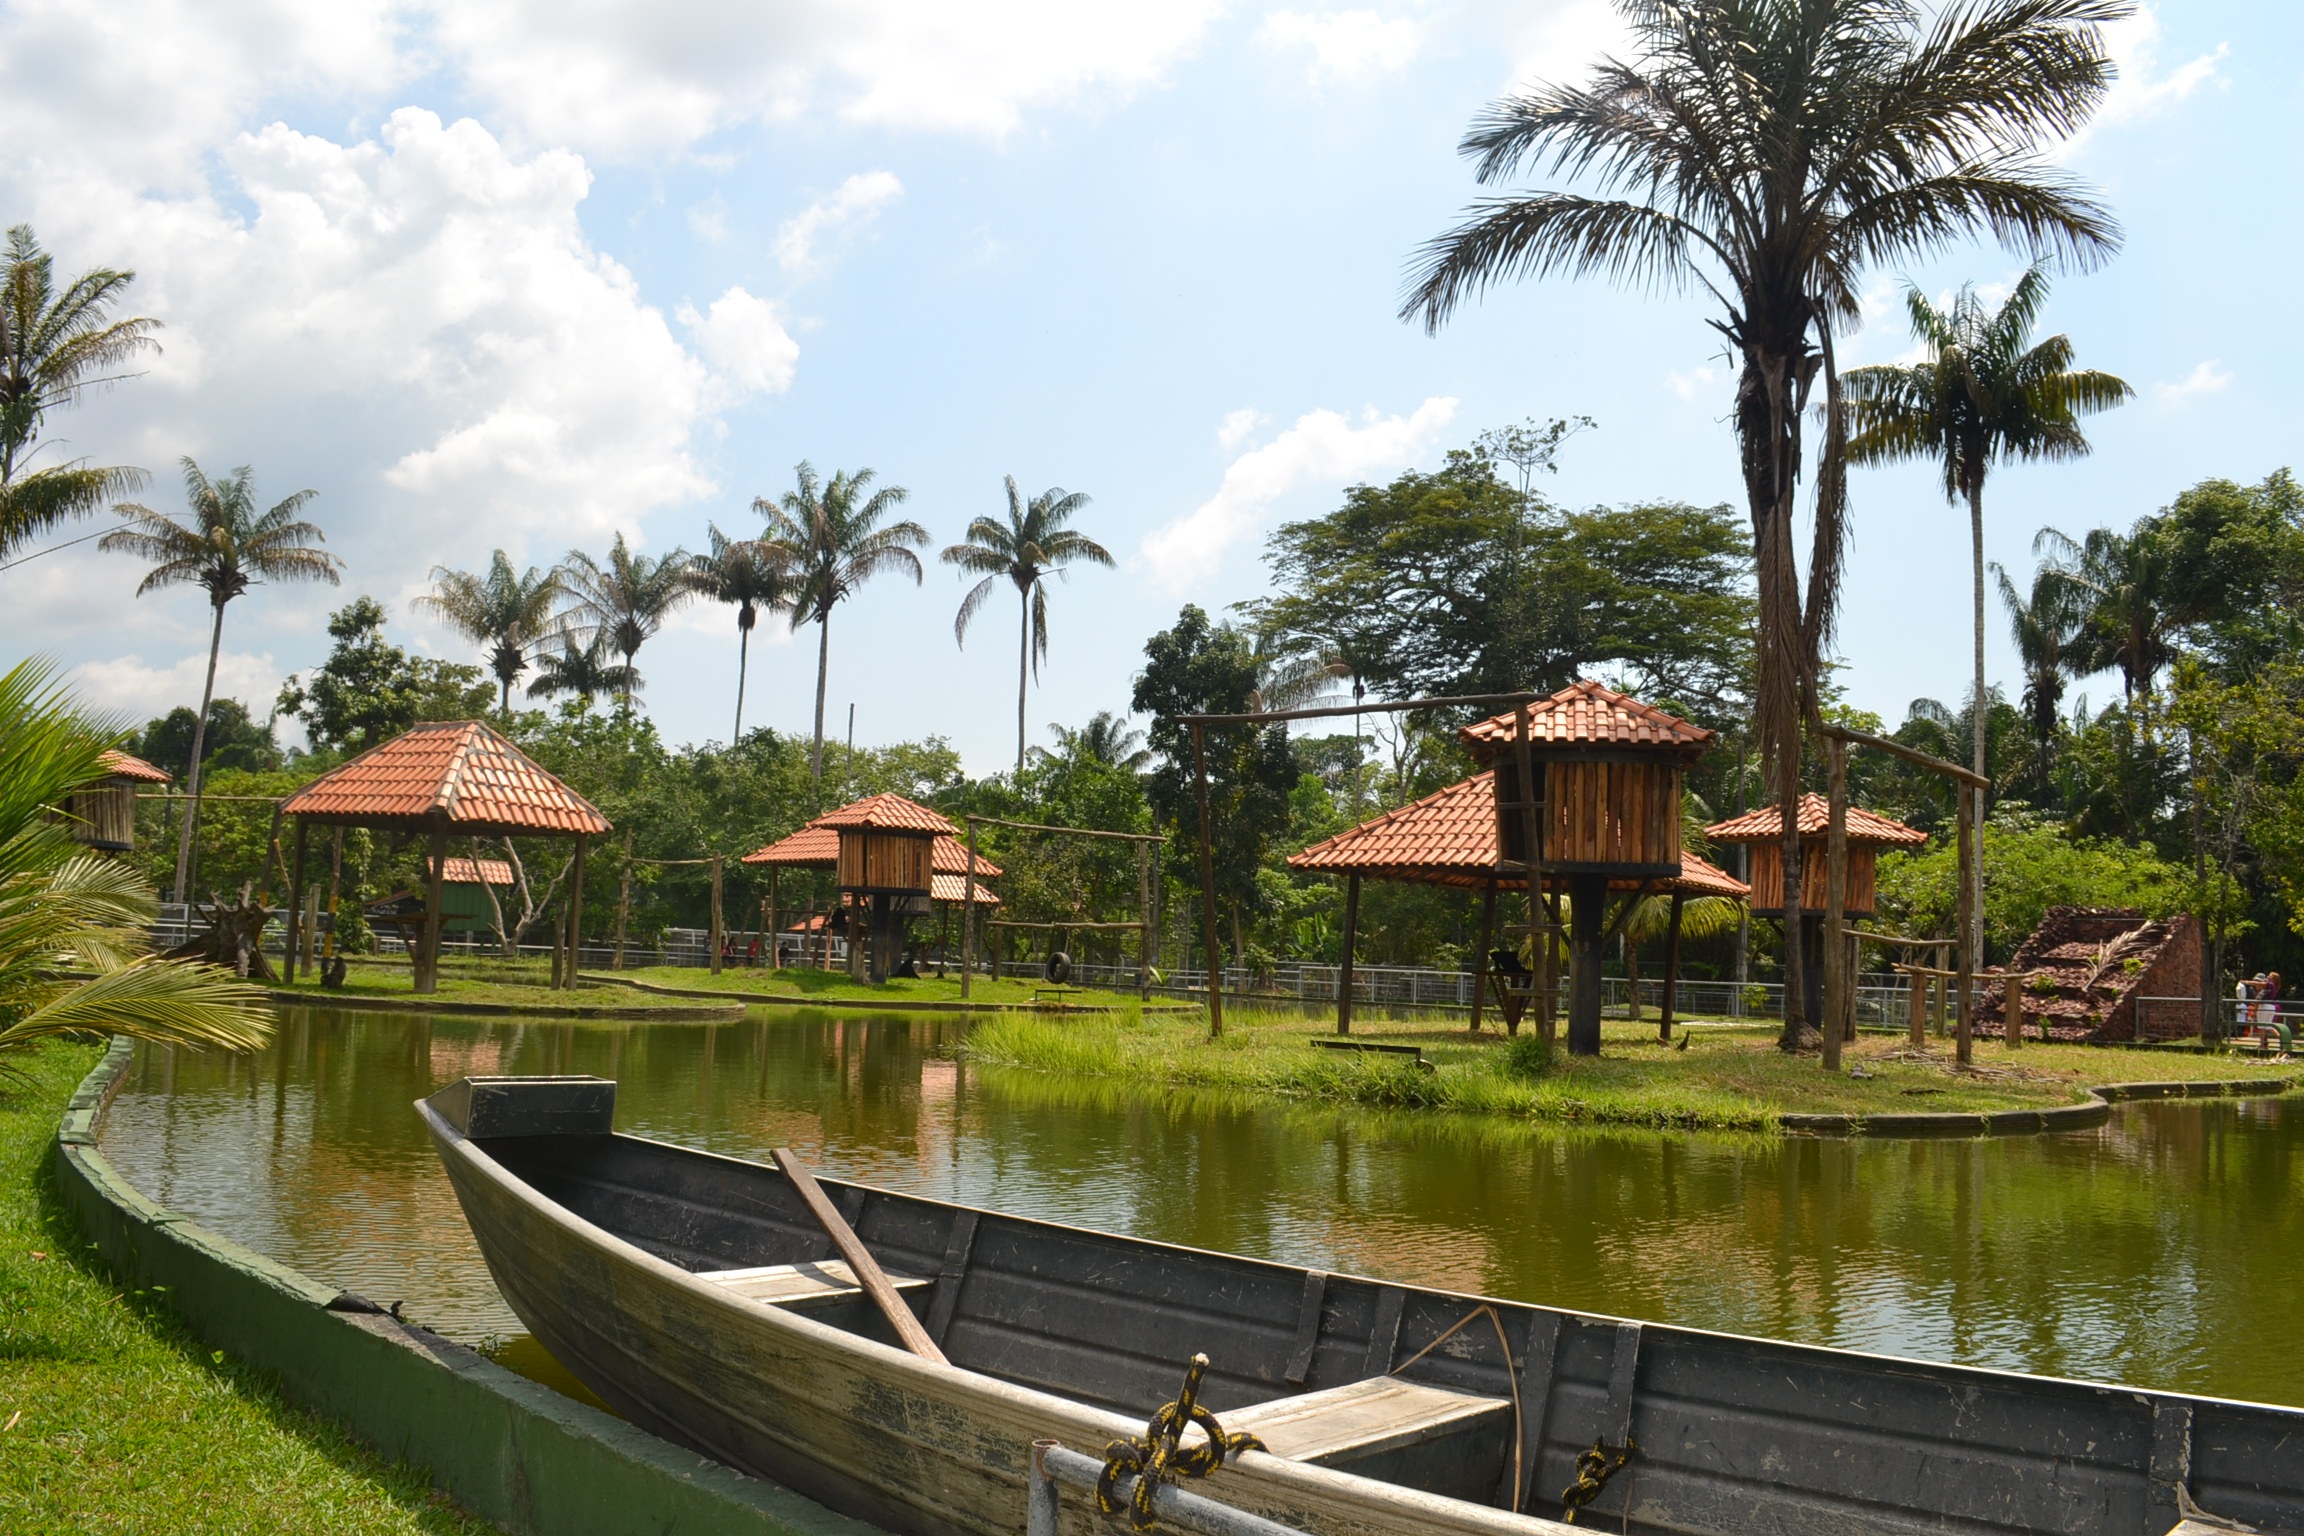
landscape, tree, water, nature, boat, vacation, canoe, village, zoo, swimming pool, waterway, resort, estate, brazil, palm trees, tropics, cigs, arecales